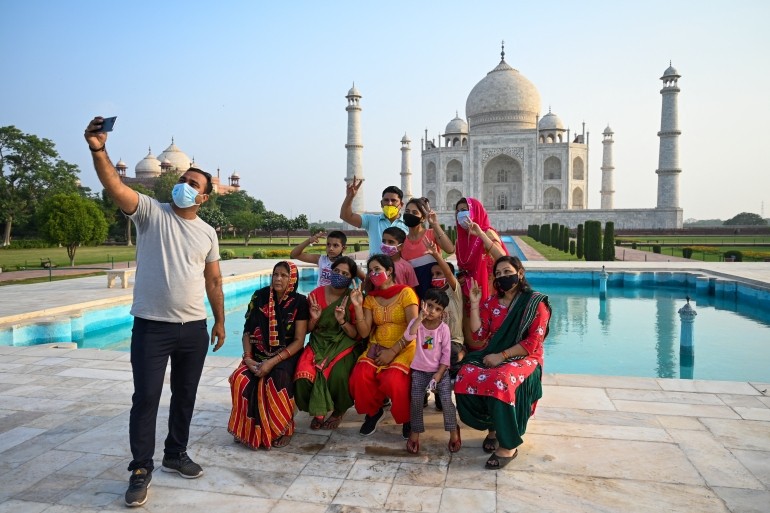
Landmark: Taj Mahal